Madison Hubbell

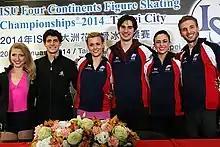
Hubbell and Donohue (center) at the 2014 Four Continents Championships

On May 12, 2011, U.S. Figure Skating announced that Hubbell had teamed up with Zachary Donohue. The two decided to train at the Detroit Skating Club under the guidance of the coaching team of Pasquale Camerlengo, Anjelika Krylova, and Natalia Annenko-Deller.